Ahmedabad Airport

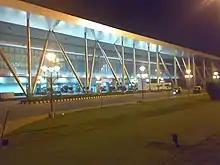
Exterior view of Terminal 1

The airport was set up in 1937, while international operations began on 26 January 1991. It was categorised as an International airport on 23 May 2000. In March 2004, Air India commenced service to London's Heathrow Airport on a Boeing 747. The flight catered to the large Gujarati community in the United Kingdom. The carrier ended the service in October 2008. The following June, Air India began a route to Frankfurt using 747s. The link lasted until November 2010.